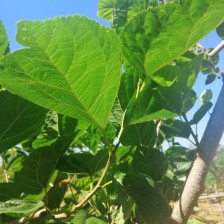
Variety: BlackAustralia